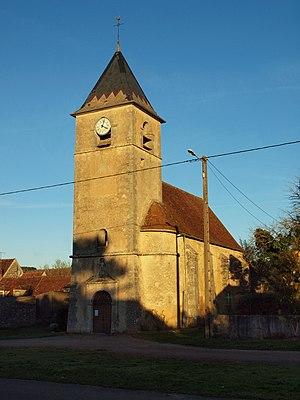
Asnières-sous-Bois (Yonne, France)